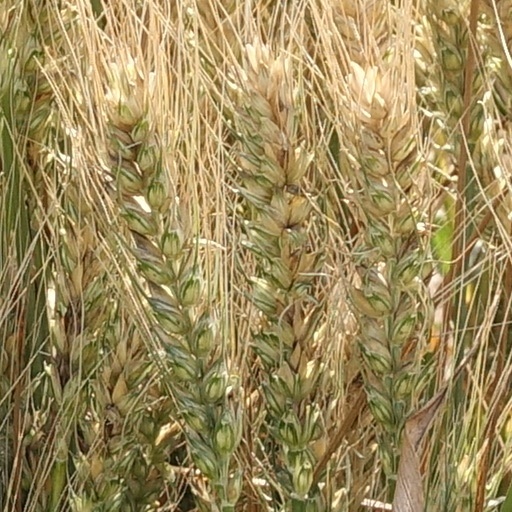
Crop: wheat